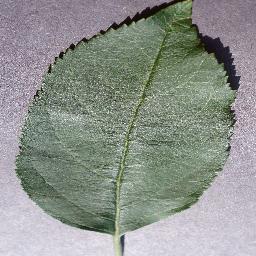
Label: Apple___healthy